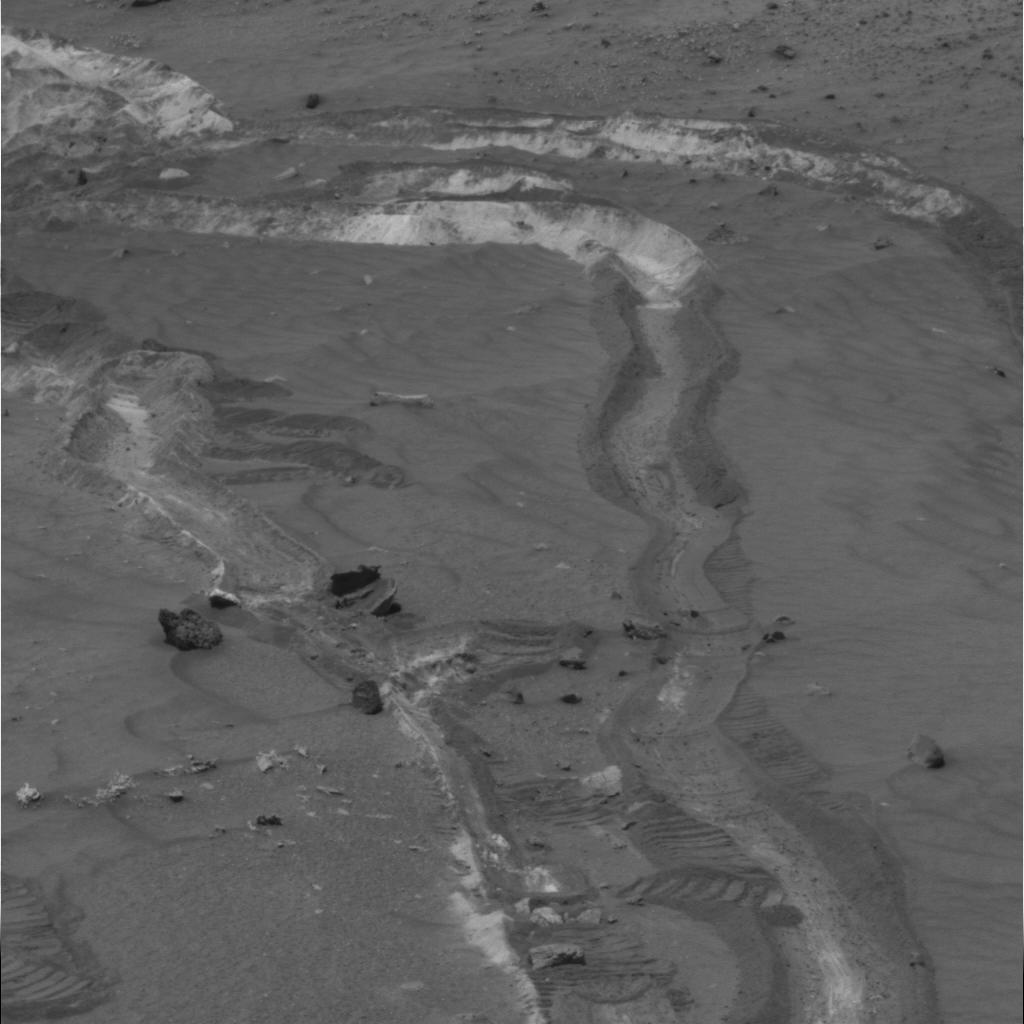
Surface features visible: Rover Tracks, Soil Trench, Float Rocks, Clasts, Bright Soil, Soil, Spherules, Nearby Surface